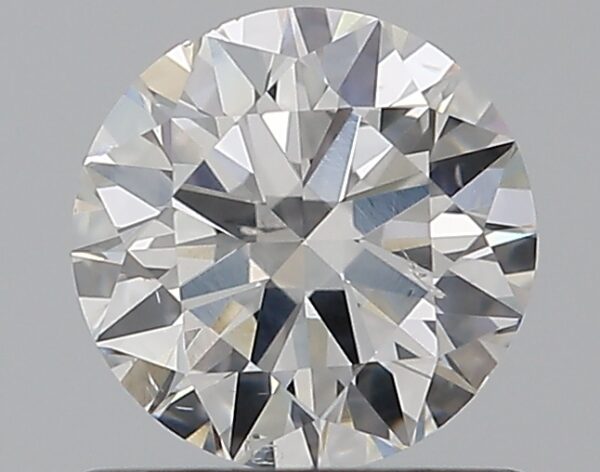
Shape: round
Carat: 0.7
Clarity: SI1
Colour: E
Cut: EX
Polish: EX
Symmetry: VG
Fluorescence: N
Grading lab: GIA
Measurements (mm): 5.68 x 5.72 x 3.46